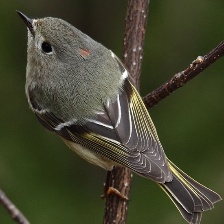
Species: RUBY CROWNED KINGLET
Scientific name: REGULUS CALENDULA